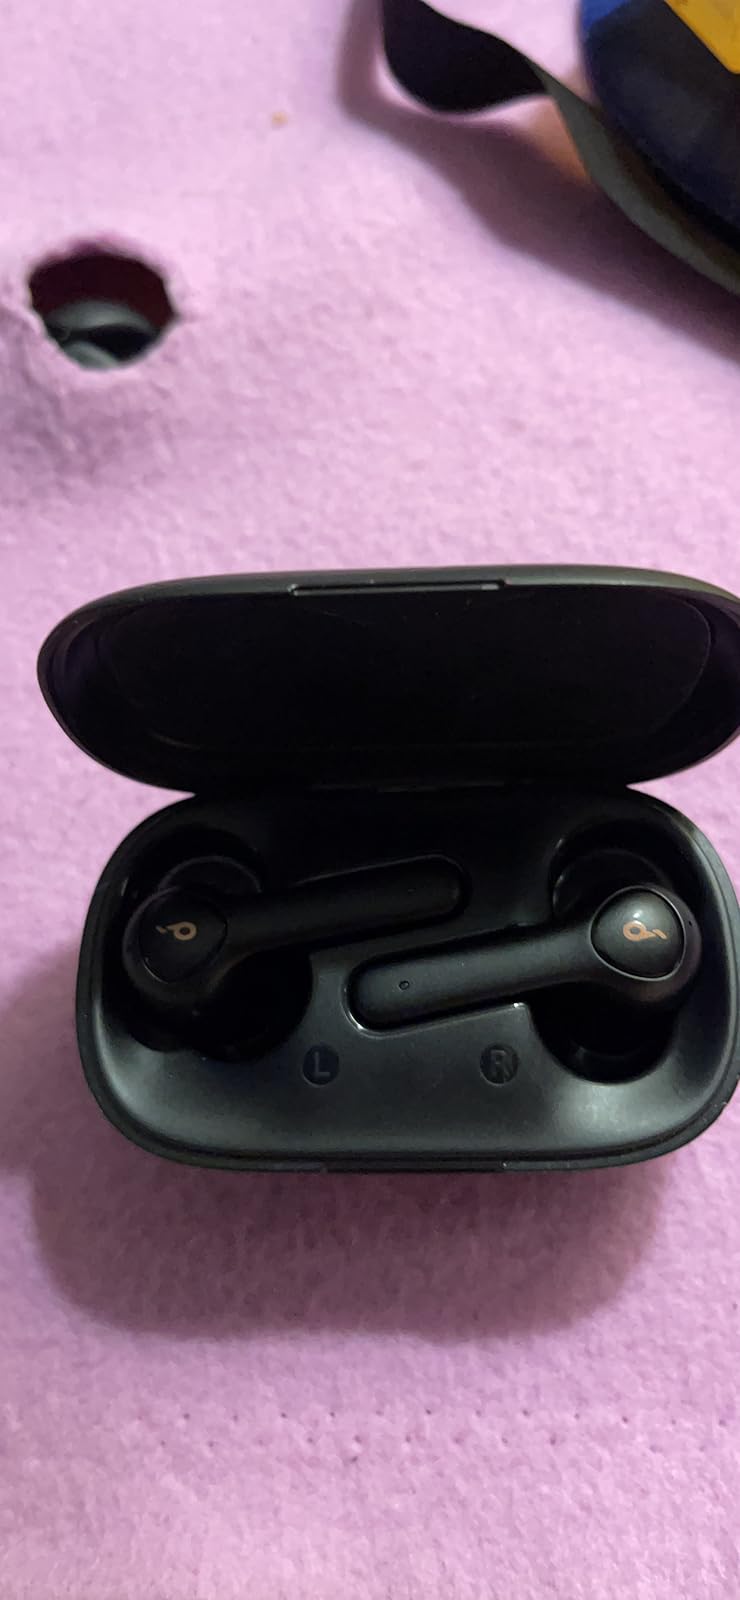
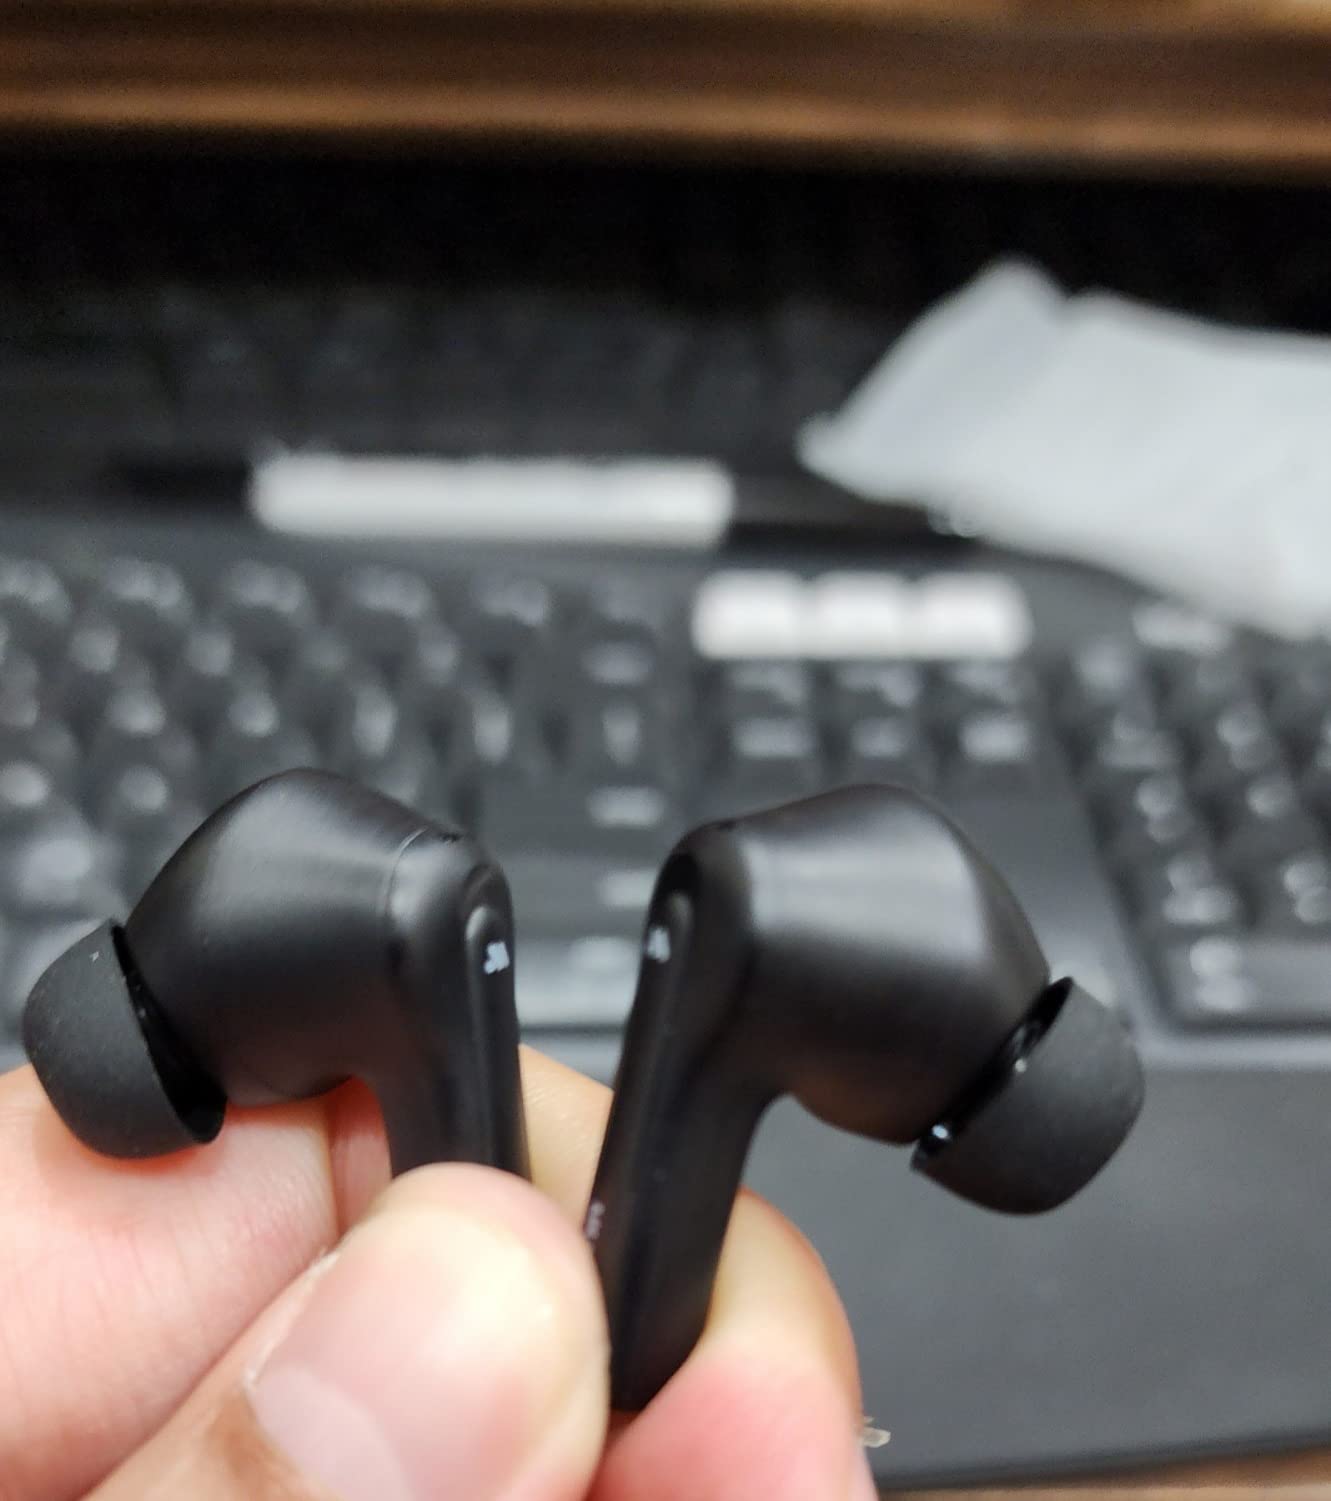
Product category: earbuds
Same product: no